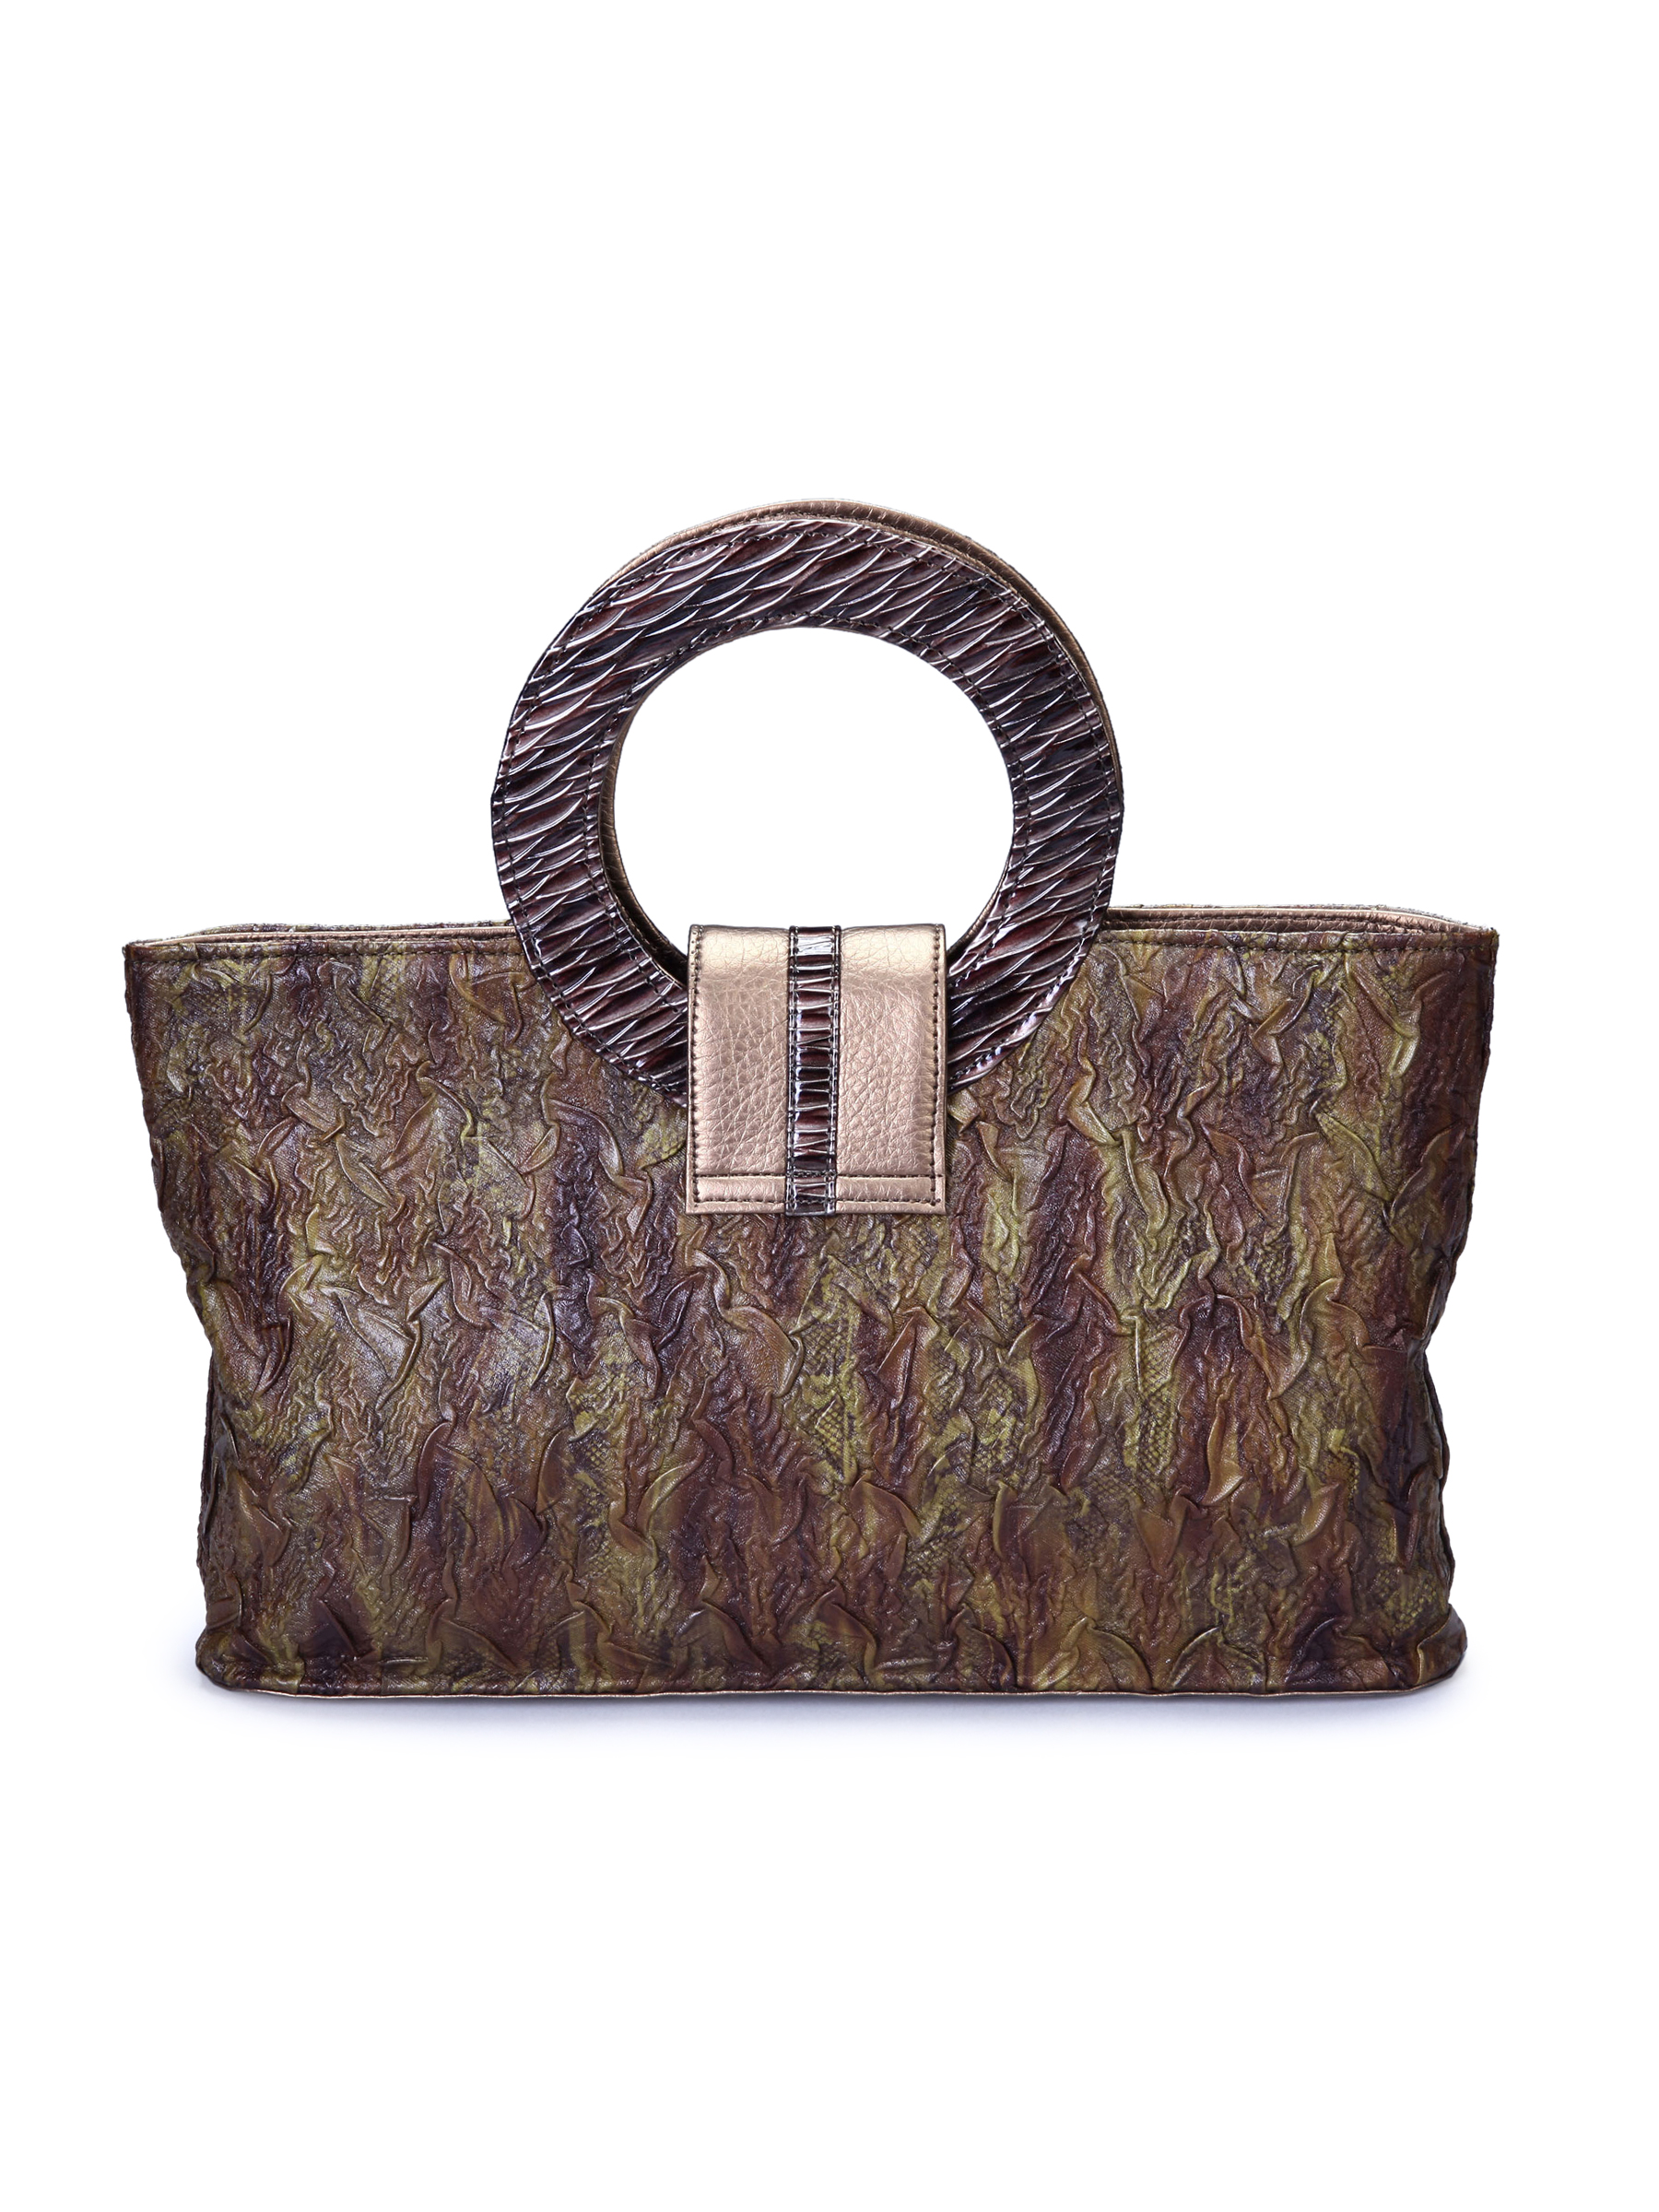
Murcia Women Khaki Leatherette Hand Bag
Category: Accessories / Bags / Handbags
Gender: Women
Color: Brown
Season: Winter 2015
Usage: Casual